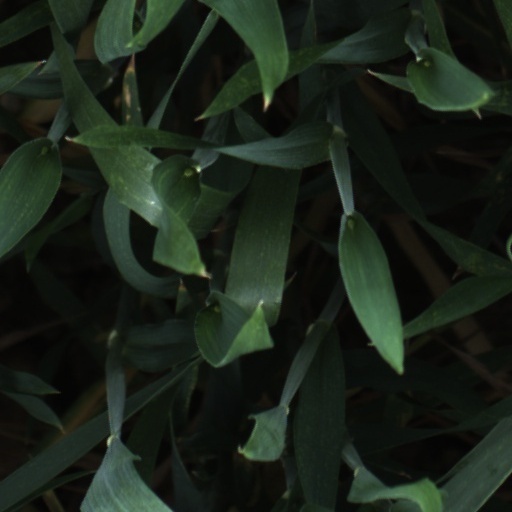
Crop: wheat